Lemon Popsicle

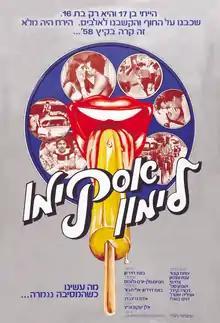
Theatrical release poster

Lemon Popsicle is a 1978 teen comedy-drama film co-written and directed by Boaz Davidson. It is the most commercially successful Israeli film of all time, which has led to the production of a series of sequels. The cult film follows a group of three teenage boys in early-1960s Tel Aviv.